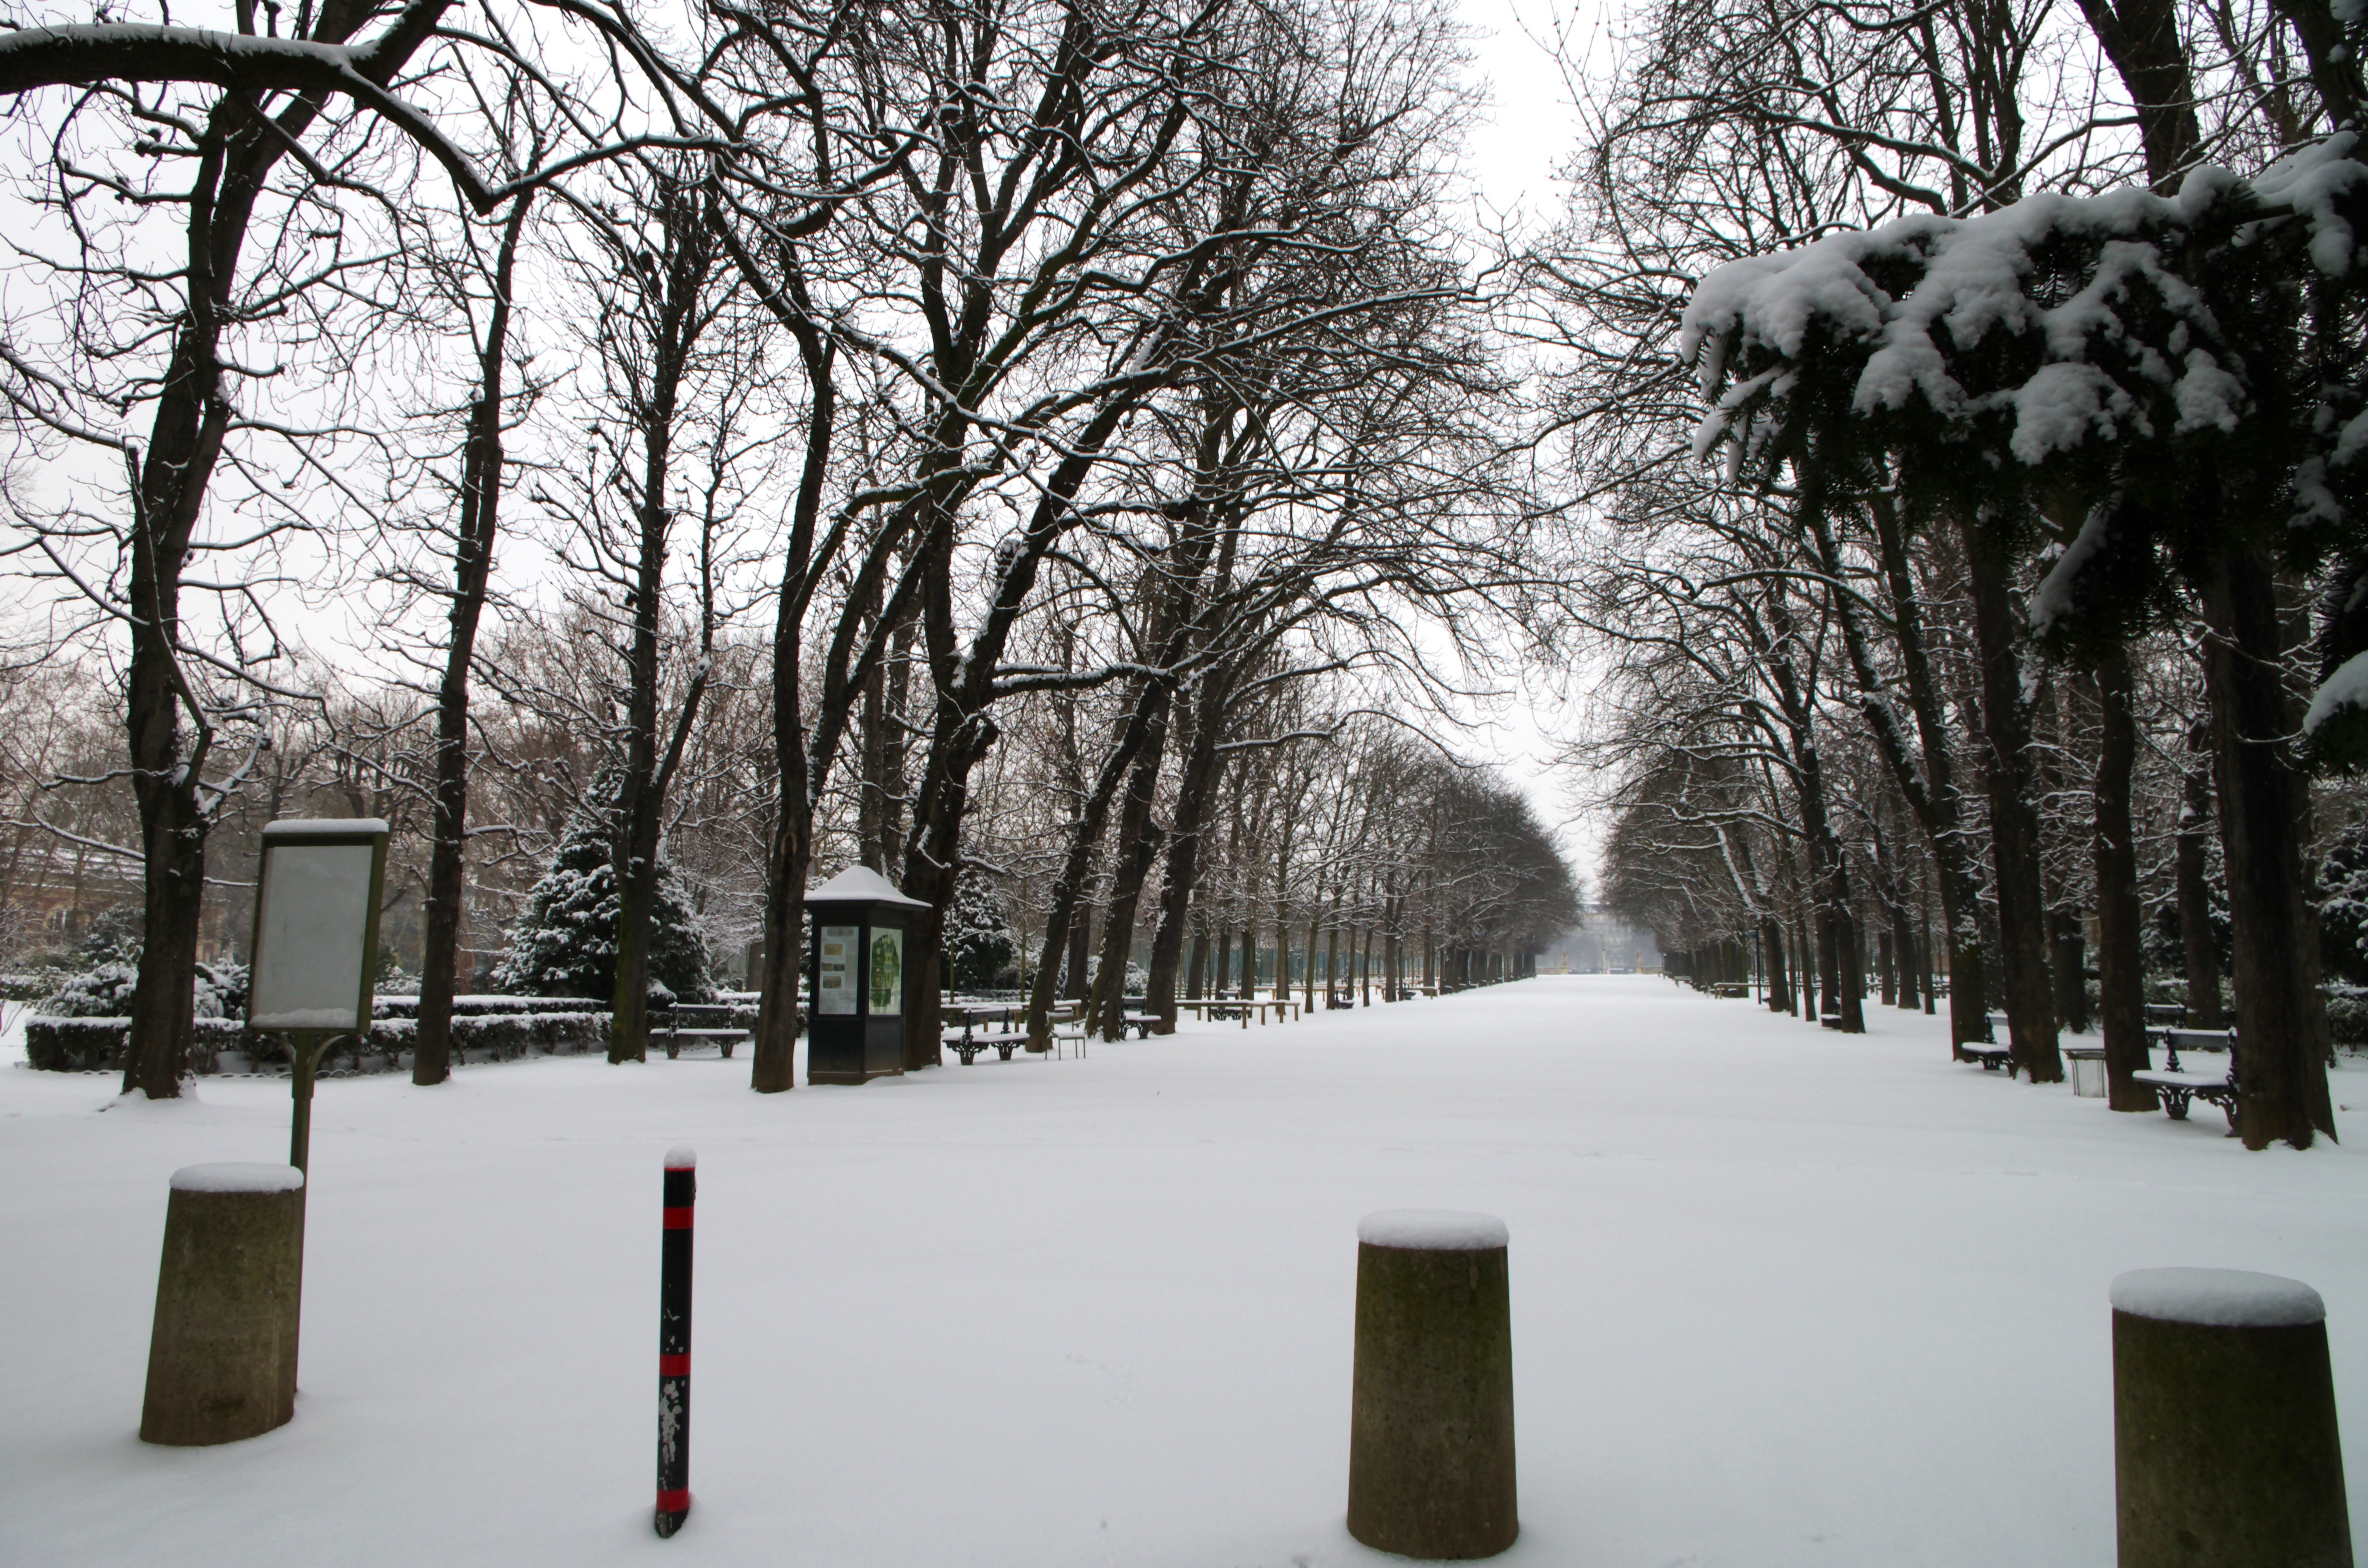
tree, nature, snow, winter, sky, ice, park, weather, season, trees, outside, blizzard, luxembourg, freezing, woody plant, winter storm